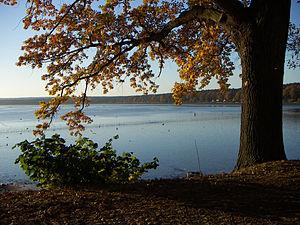
Zliv est une ville du district de České Budějovice, dans la région de Bohême-du-Sud, en République tchèque. Sa population s'élevait à 3 562 habitants en 2020.